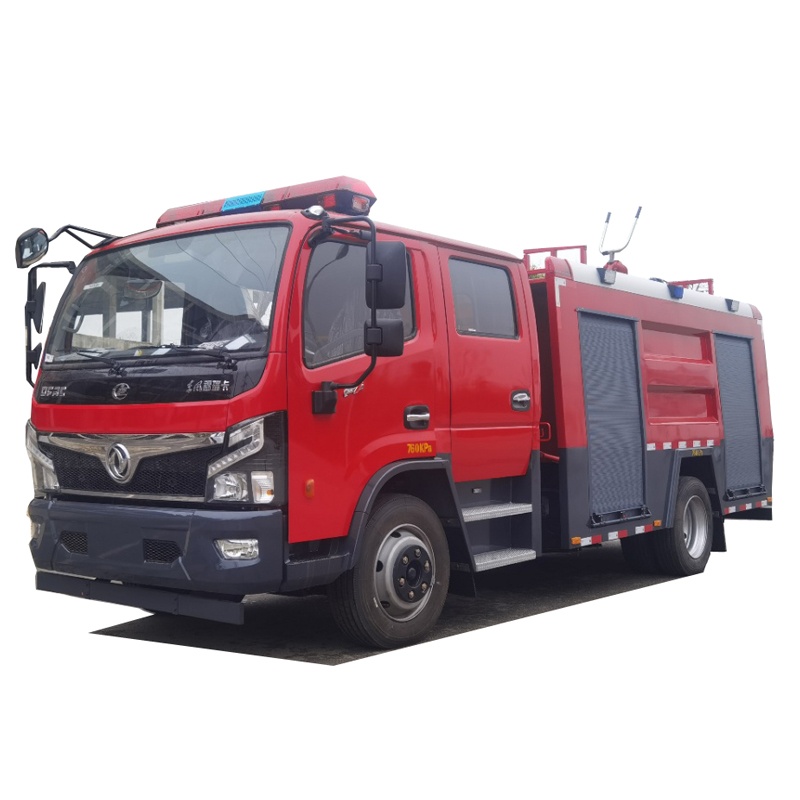
Dongfeng  4X2  5000L  foam fire truck
The fire truck is composed of a chassis, equipment box, tank body, fire power transmission system, fire hydraulic system, fire intelligent control system, electrical system, auxiliary lighting device, etc. The biggest characteristics of fire trucks are flexibility, good handling, and easy maintenance. It can be widely used in public security fire brigades, factories, mining enterprises, communities, townships, forests, and other places, and can quickly extinguish initial fires. Model: CLW5110GXFPM50/DF Volume: 5000L Total Weight: 11300kg Curbe Weight: 4800kg Size of Outter: 6960*2200*2810(mm) fire pump: CB10/60 WheelBase: 3800mm Tire Size: 7.50R16 Transmission: 6-Speed Tire Number: 6+1 Front/Rear Axle: 2.2T/5T Brake System: Air Brake Fuel Type: Diesel Emission Standard: Euro 3 Engine Model: YC4FA120-33 Power: 88kw/120HP Displacement: 2980ml
Brand: Chengli Special Automobile Co.,Ltd
Category: Vehicles & Parts > Vehicles > Motor Vehicles > Service & Utility Vehicles > Emergency Vehicles > Fire Trucks